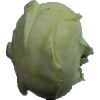
Label: Kohlrabi 1